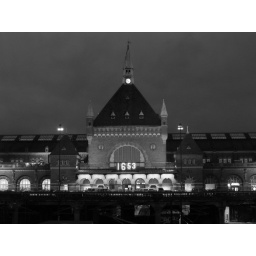
Although it is not clear in the photo, the digits on the clock are in the style of a nixie tube.